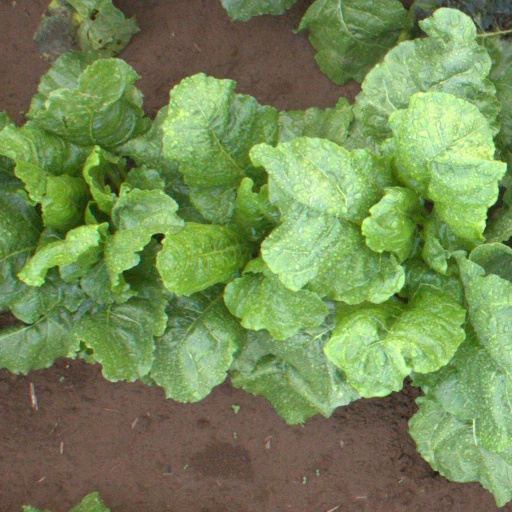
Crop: sugar beet